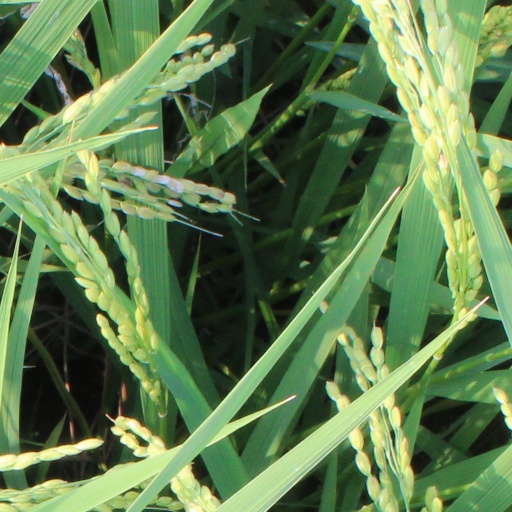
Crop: rice